History of St. Augustine, Florida

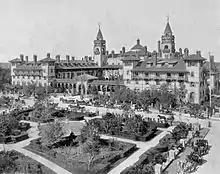
The Ponce de León Hotel in St. Augustine, about 1901

Henry Flagler, a partner with John D. Rockefeller in Standard Oil, arrived in St. Augustine in the 1880s. He was the driving force behind turning the city into a winter resort for the wealthy northern elite. Flagler bought a number of local railroads and incorporated them into the Florida East Coast Railway, which built its headquarters in St. Augustine.